Kunal Karan Kapoor

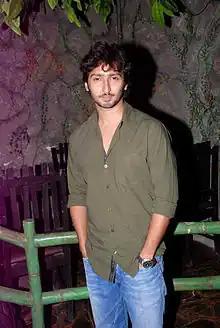

Kunal Karan Kapoor (born 22 August 1982) is an Indian actor who made his debut in 2004 with "Remix" as Varun. His first success came with "Left Right Left," where he was seen as Cadet Yadhuvansh Sahni / Yudi.